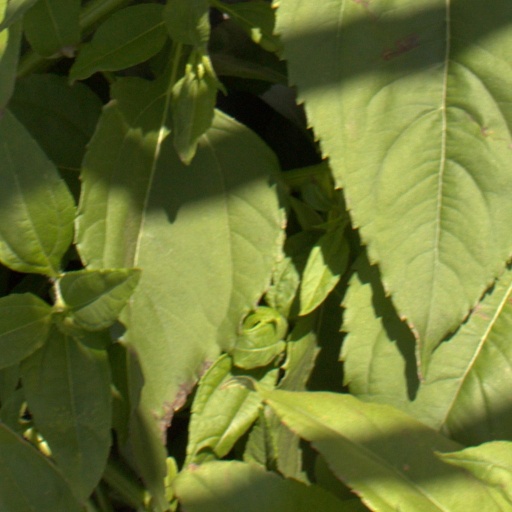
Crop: Jerusalem artichoke